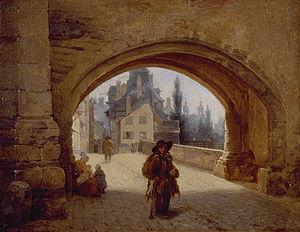
Jean-Jacques François Monanteuil, né le 11 juillet 1785 à Mortagne-au-Perche et mort le 10 juin 1860 au Mans, est un peintre français de genre, de portraits et paysagiste.
La chapelle Saint-Yves est une chapelle anciennement vouée au culte catholique romain et située dans la commune Française de Rennes en Ille-et-Vilaine, à l'angle de la rue Saint-Yves et de la rue Le Bouteiller. Elle abrite actuellement le centre d'interprétation de l'architecture et du patrimoine de Rennes Métropole.
nom celtique : Condate